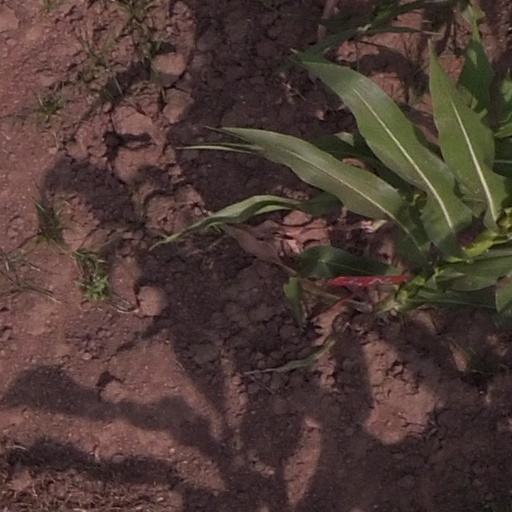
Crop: maize; corn